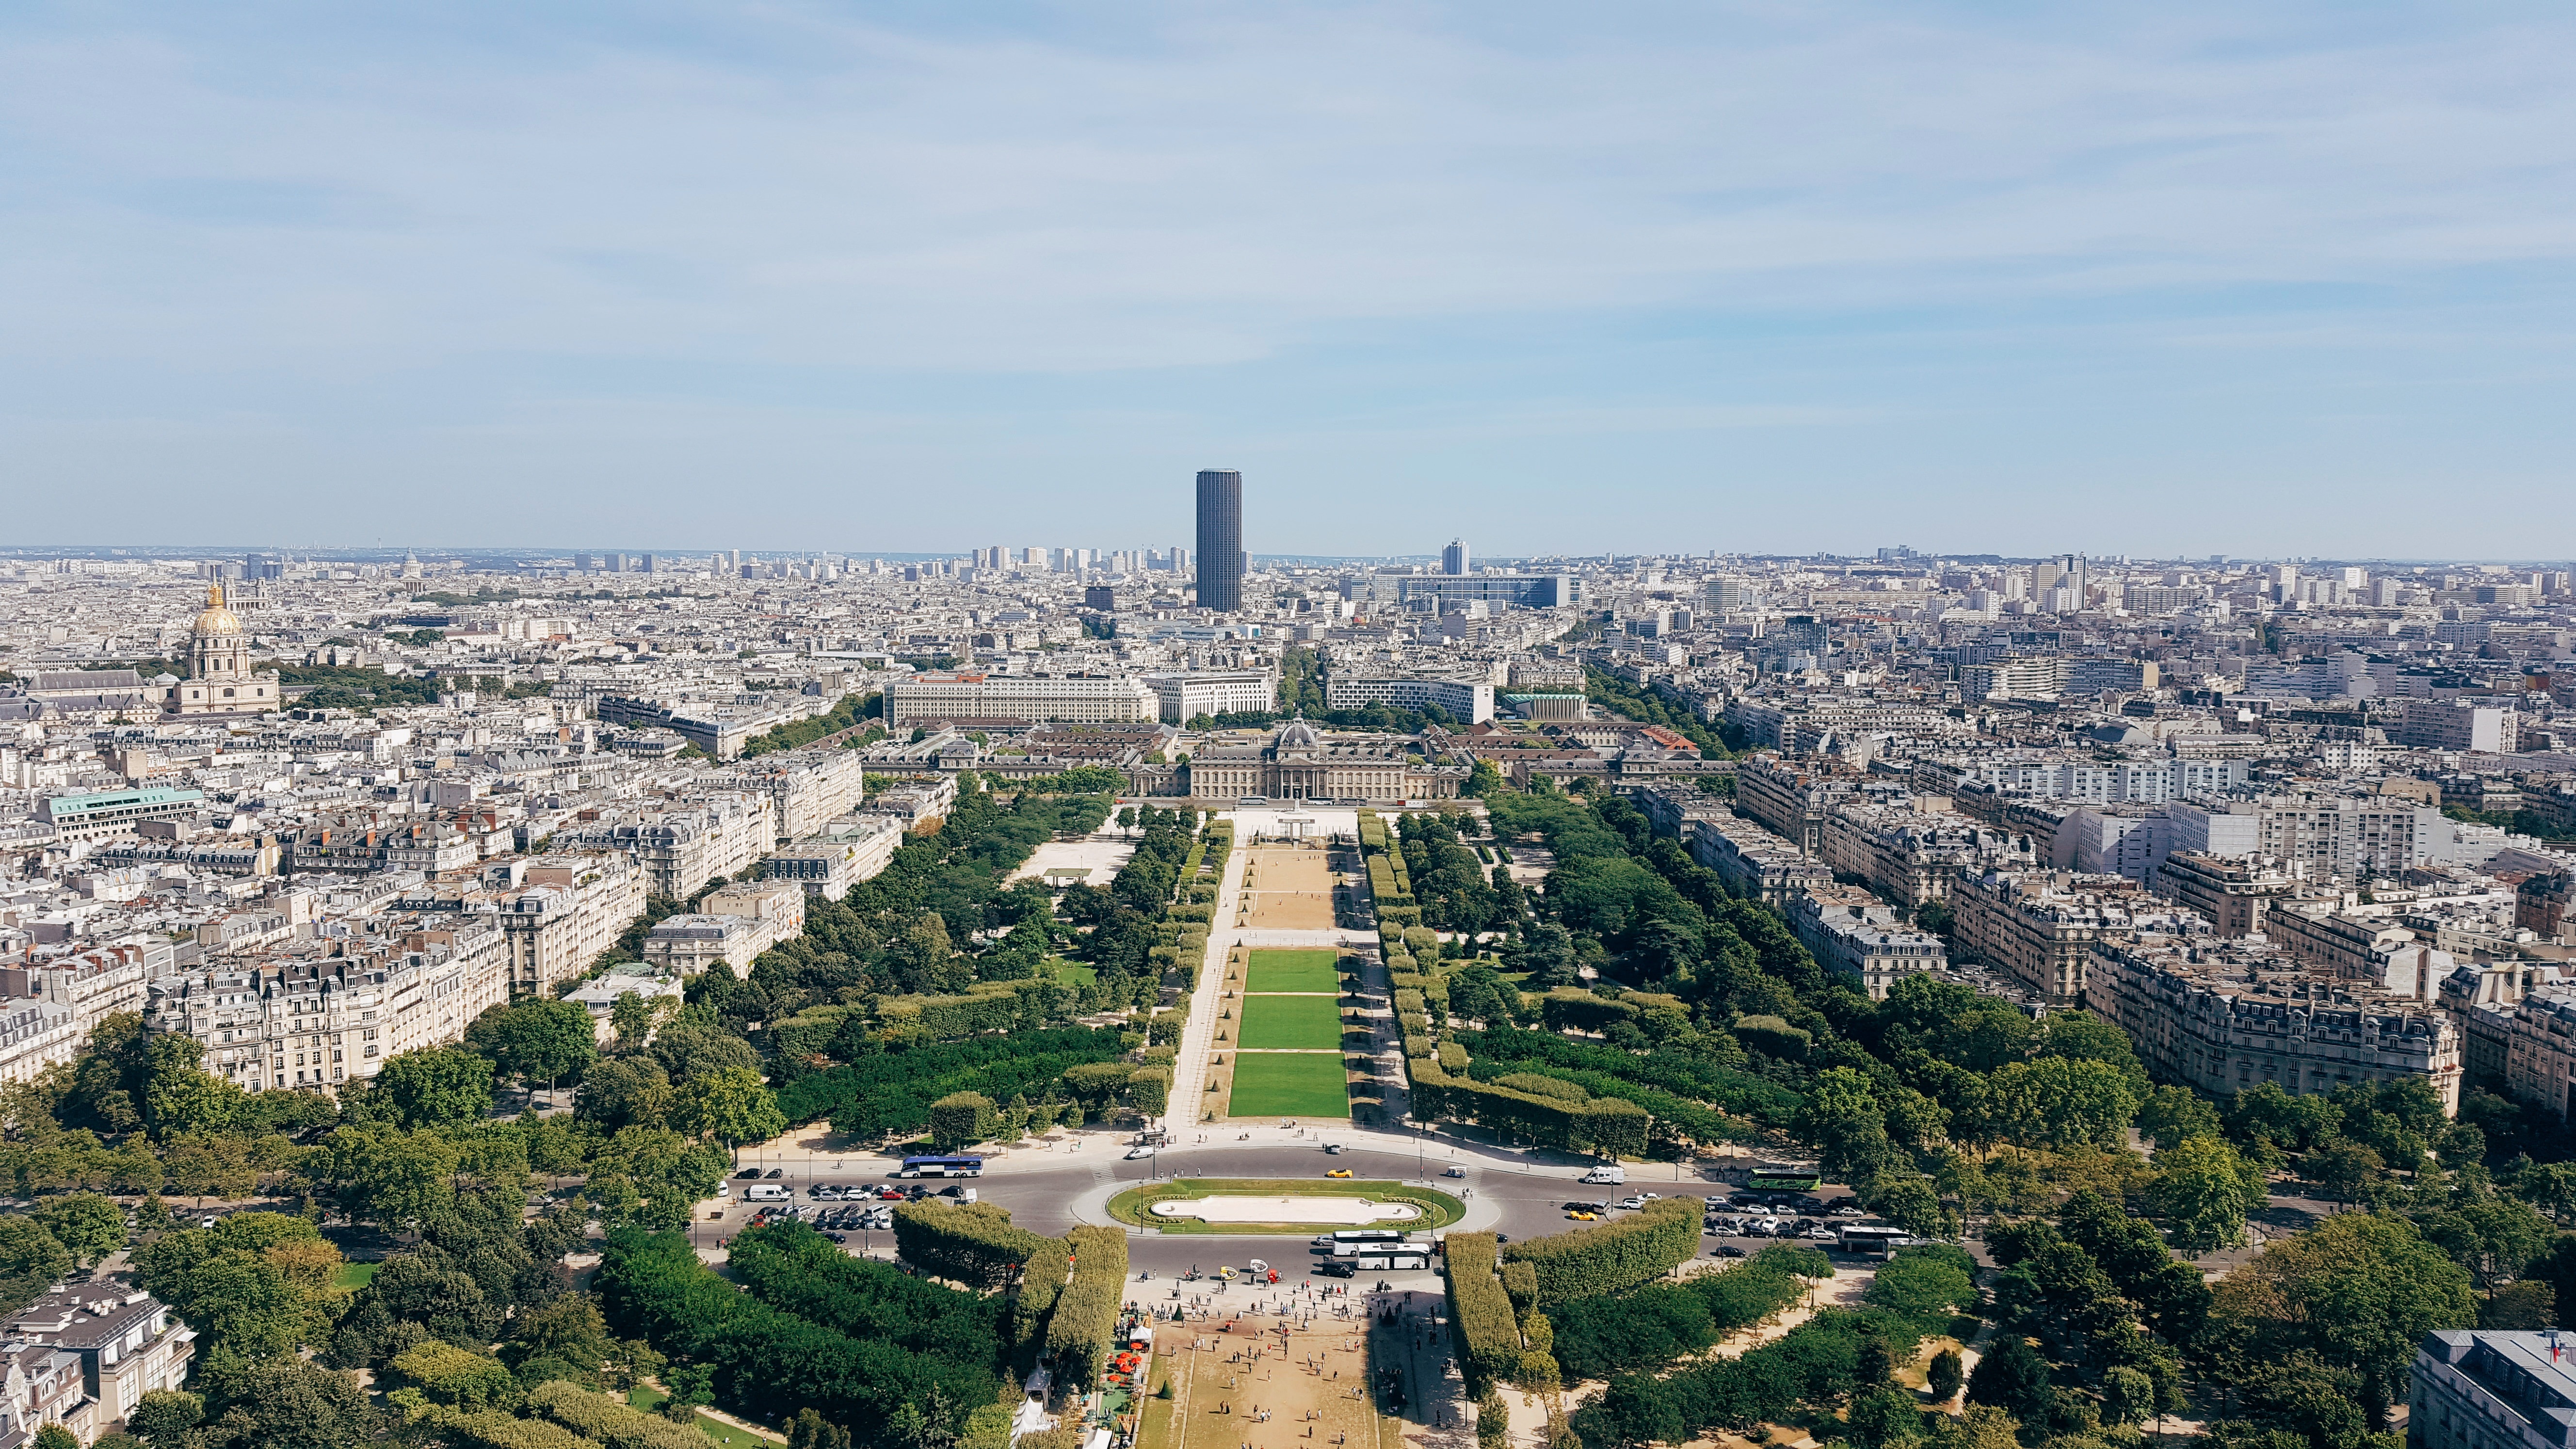
landscape, water, architecture, skyline, photography, town, building, city, skyscraper, cityscape, panorama, downtown, travel, france, sight, tower, landmark, aerial, trees, outdoors, buildings, daylight, bird's eye view, aerial photography, champ de mars, urban area, residential area, human settlement, metropolitan area, high angle shot